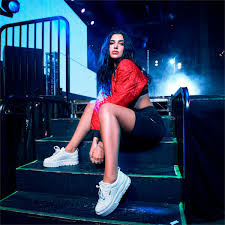
Label: Sneaker